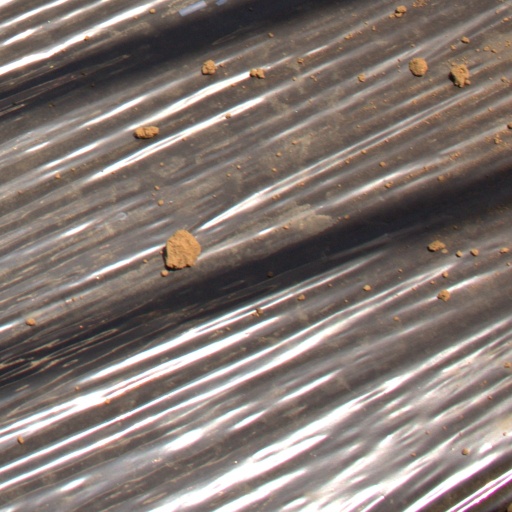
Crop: Jerusalem artichoke